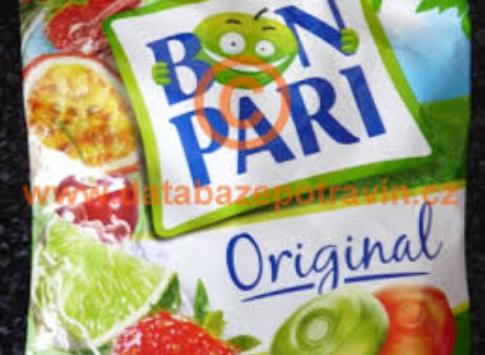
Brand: Bon Pari
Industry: Food